Vouharte

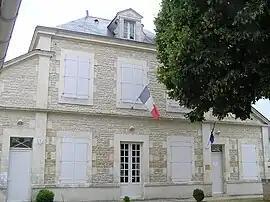
Town hall

Vouharte is a commune in the Charente department in southwestern France.